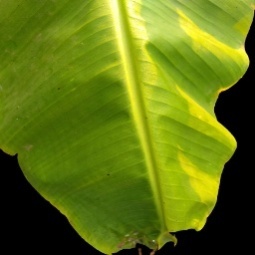
Label: Calcium